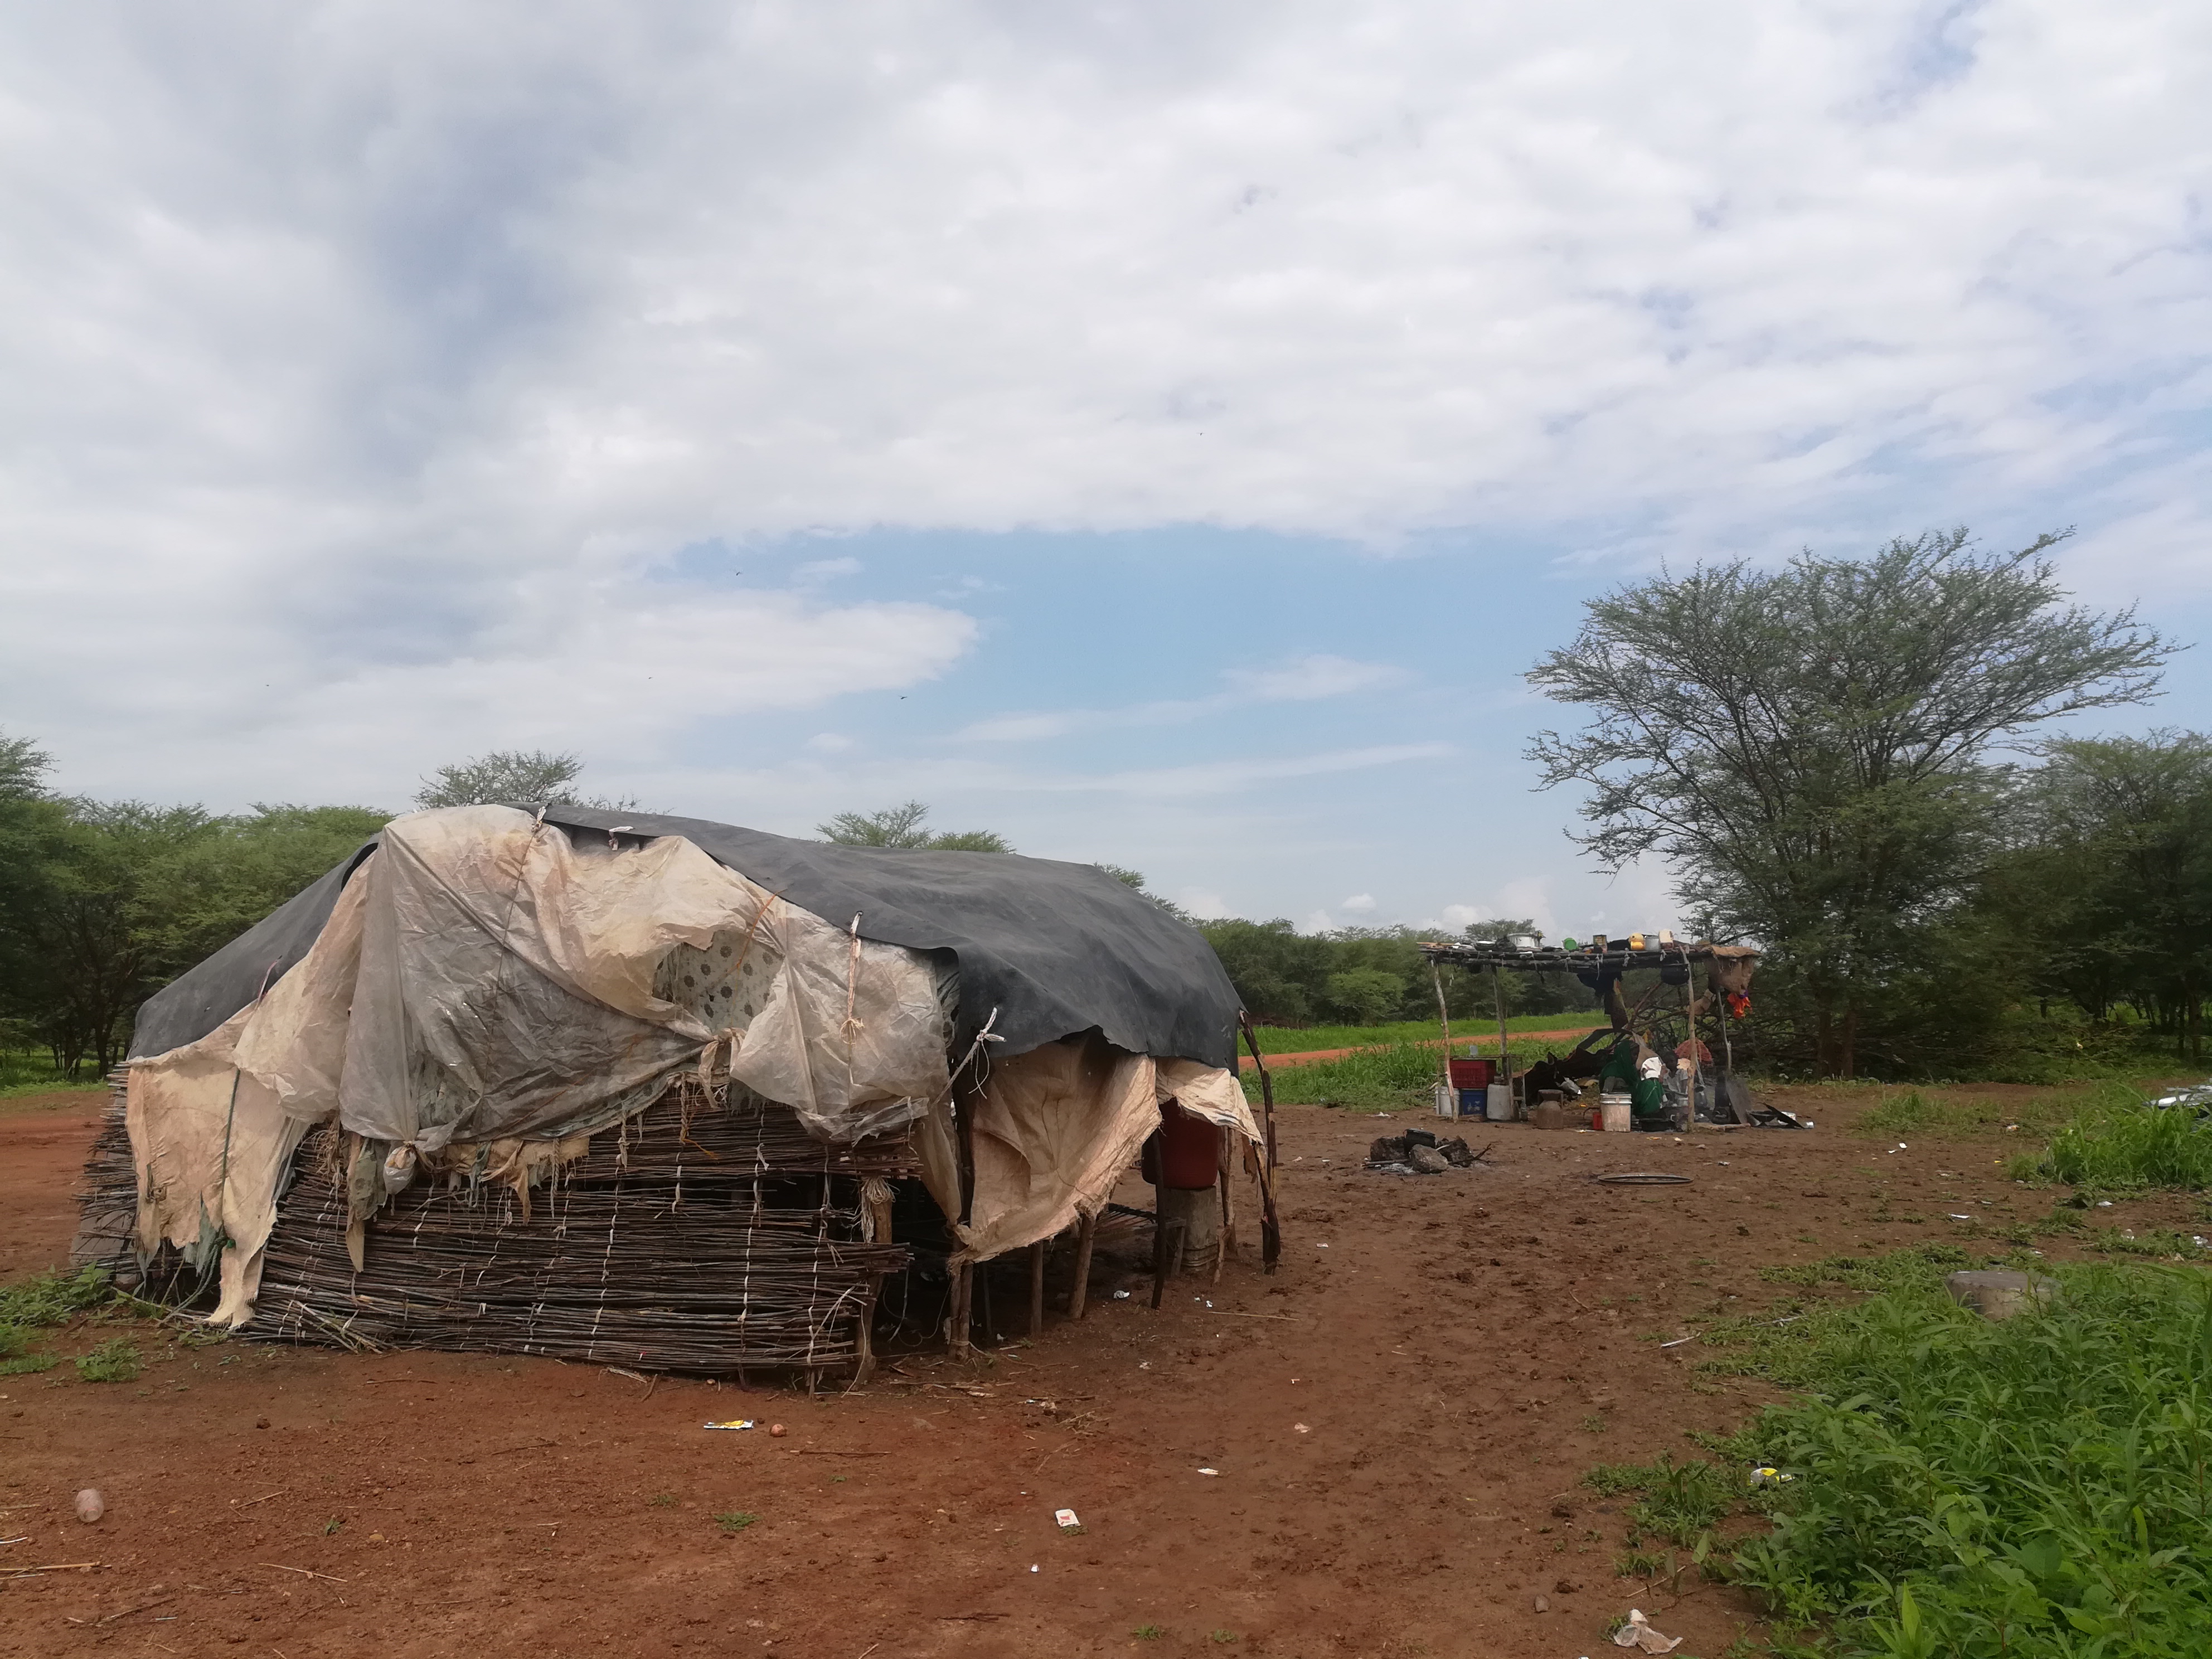
الوصف بالفصحى: شارع للمواصلات، رجلان يسيران، سيارة تمر، وأرض ترابية.
الوصف بالعامية السودانية: شارع مواصلات وراجلين سودانيين ماشيين، عربية وجزو من الطريق تراب.
التصنيف: Urban & City Life
التصنيف الفرعي: Pedestrians